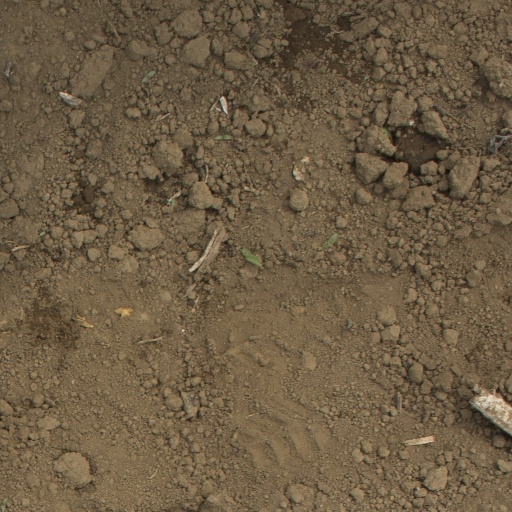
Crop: Jerusalem artichoke